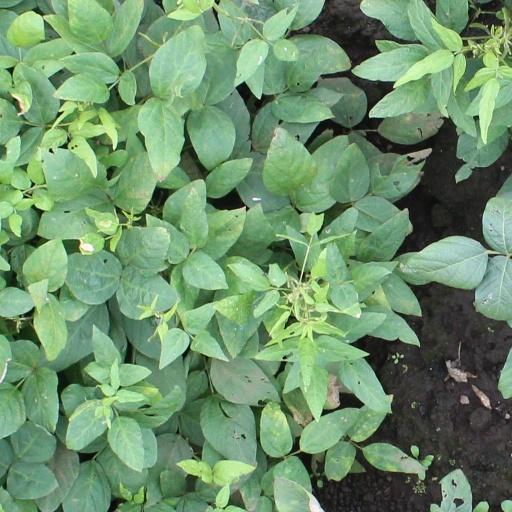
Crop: soybean